New Zealand cricket team in Australia in 1898–99

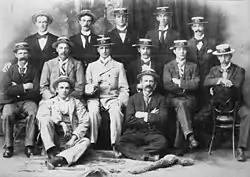
The New Zealand cricket team that toured Australia in 1898-99.

The New Zealand cricket team toured Australia in February 1899, playing two first-class matches against state teams and two other matches. It was New Zealand's first overseas tour.